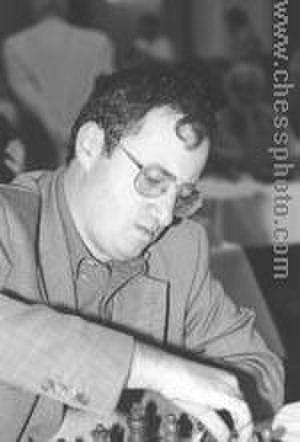
L’histoire des championnats d'échecs d'URSS s'étend de 1920 à 1991. Ceux-ci ont été les plus forts championnats nationaux d'échecs qui aient existé.
Boris Abramovitch Guelfand, né le 24 juin 1968 à Minsk en Biélorussie, est un joueur d’échecs grand maître international d’échecs depuis 1989. Guelfand vit aujourd’hui en Israël où il émigra en 1998 et possède la nationalité israélienne.